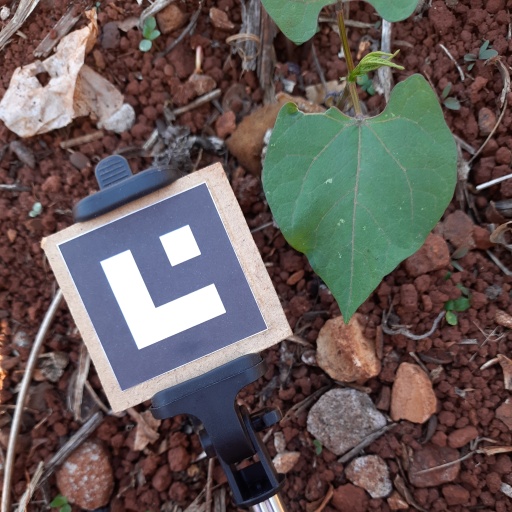
Observations: wavy surface, eating holes in the edge, under shade